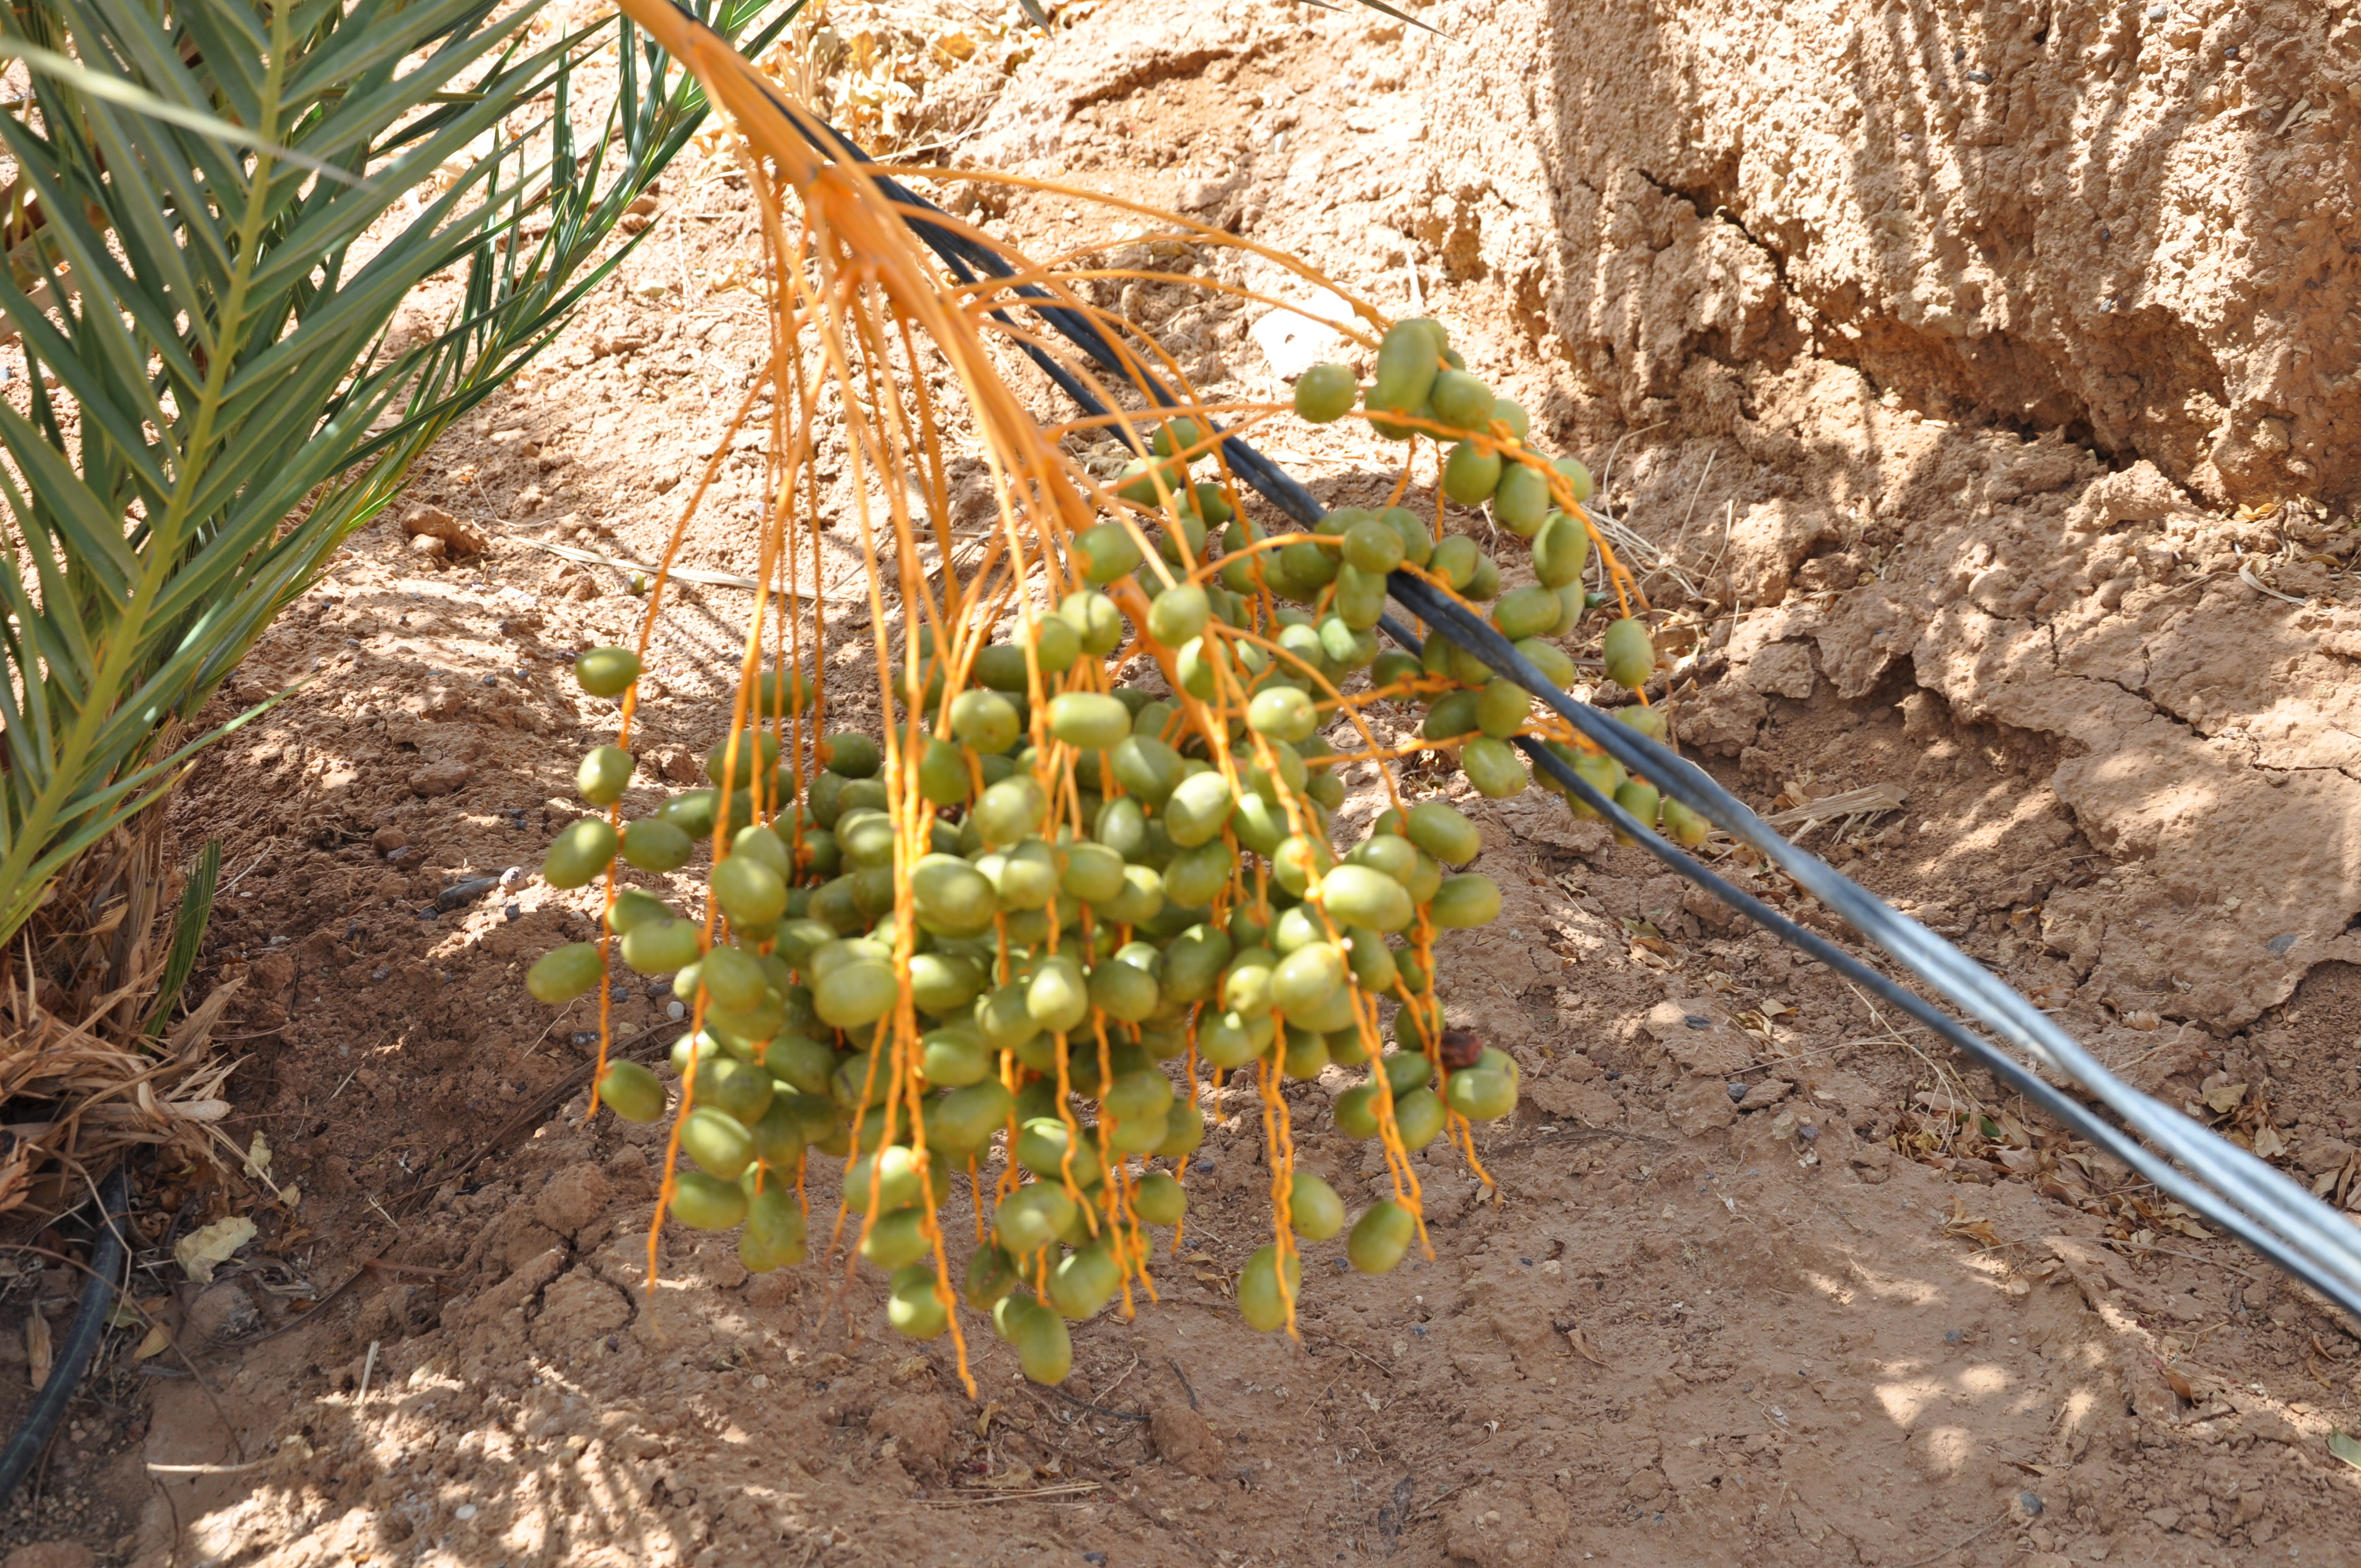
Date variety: Boufagous